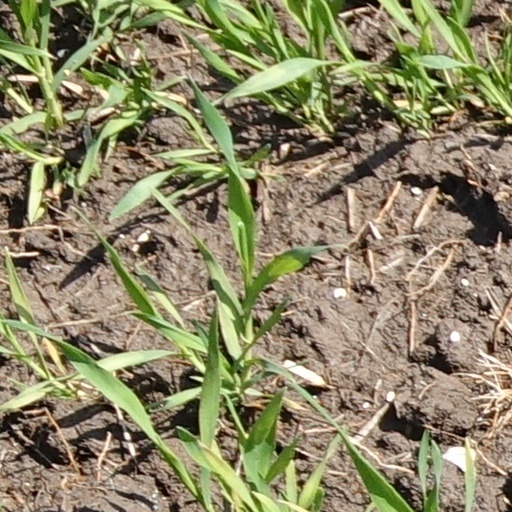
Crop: wheat